Zawiyet Sidi Boumerdassi

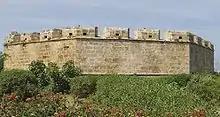
Bordj Tamentfoust

When the Troupes coloniales of the French Navy landed at Sidi Fredj in 1830 to take the Casbah of Algiers, the Sufi murids all around the Mitidja mobilized to counter the offensive of the French Armed Forces which was heading towards the capital from the Algerian country.